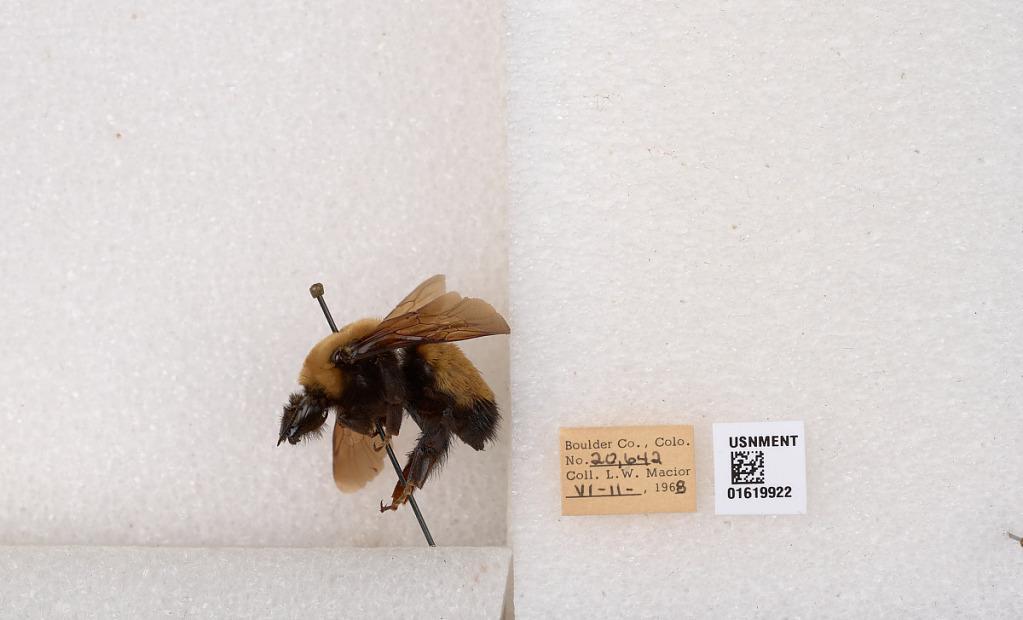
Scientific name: Bombus (Bombus) nevadensis Cresson